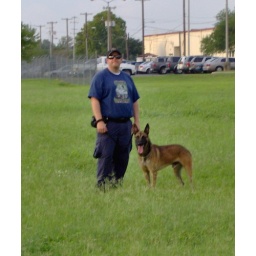
standing in a field